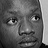
Emotion: neutral